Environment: real
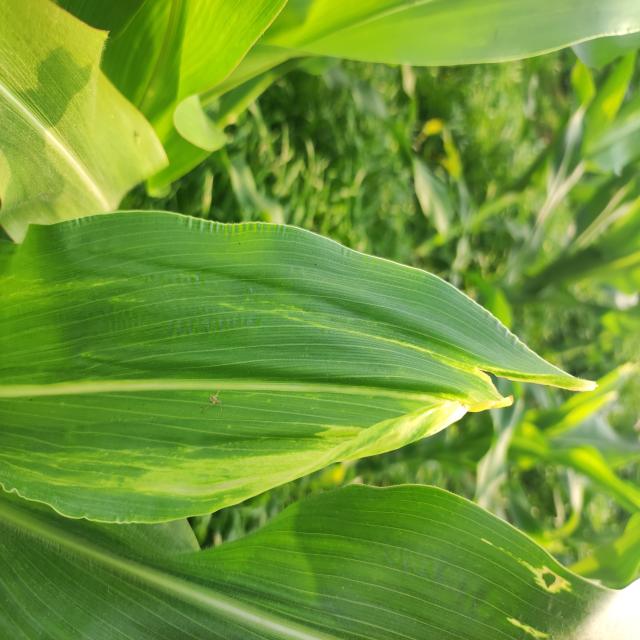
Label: fall_armyworm